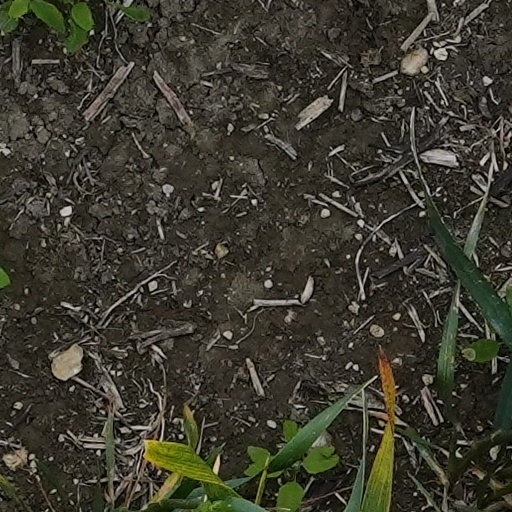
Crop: wheat